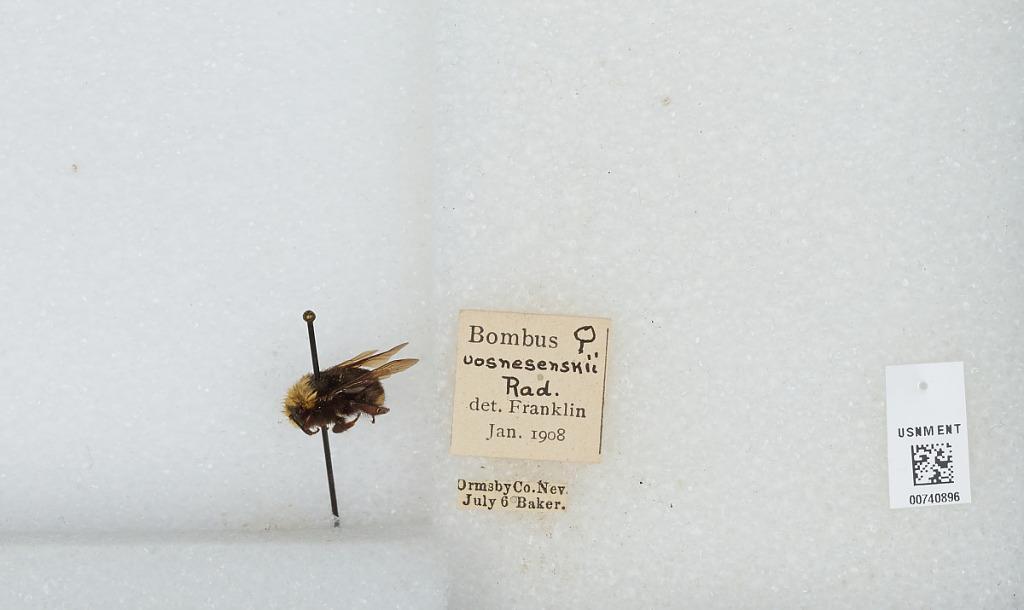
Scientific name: Bombus (Pyrobombus) vosnesenskii Radoszkowski
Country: United States
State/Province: Nevada
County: Ormsby
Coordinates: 39.1647, -119.776
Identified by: Franklin